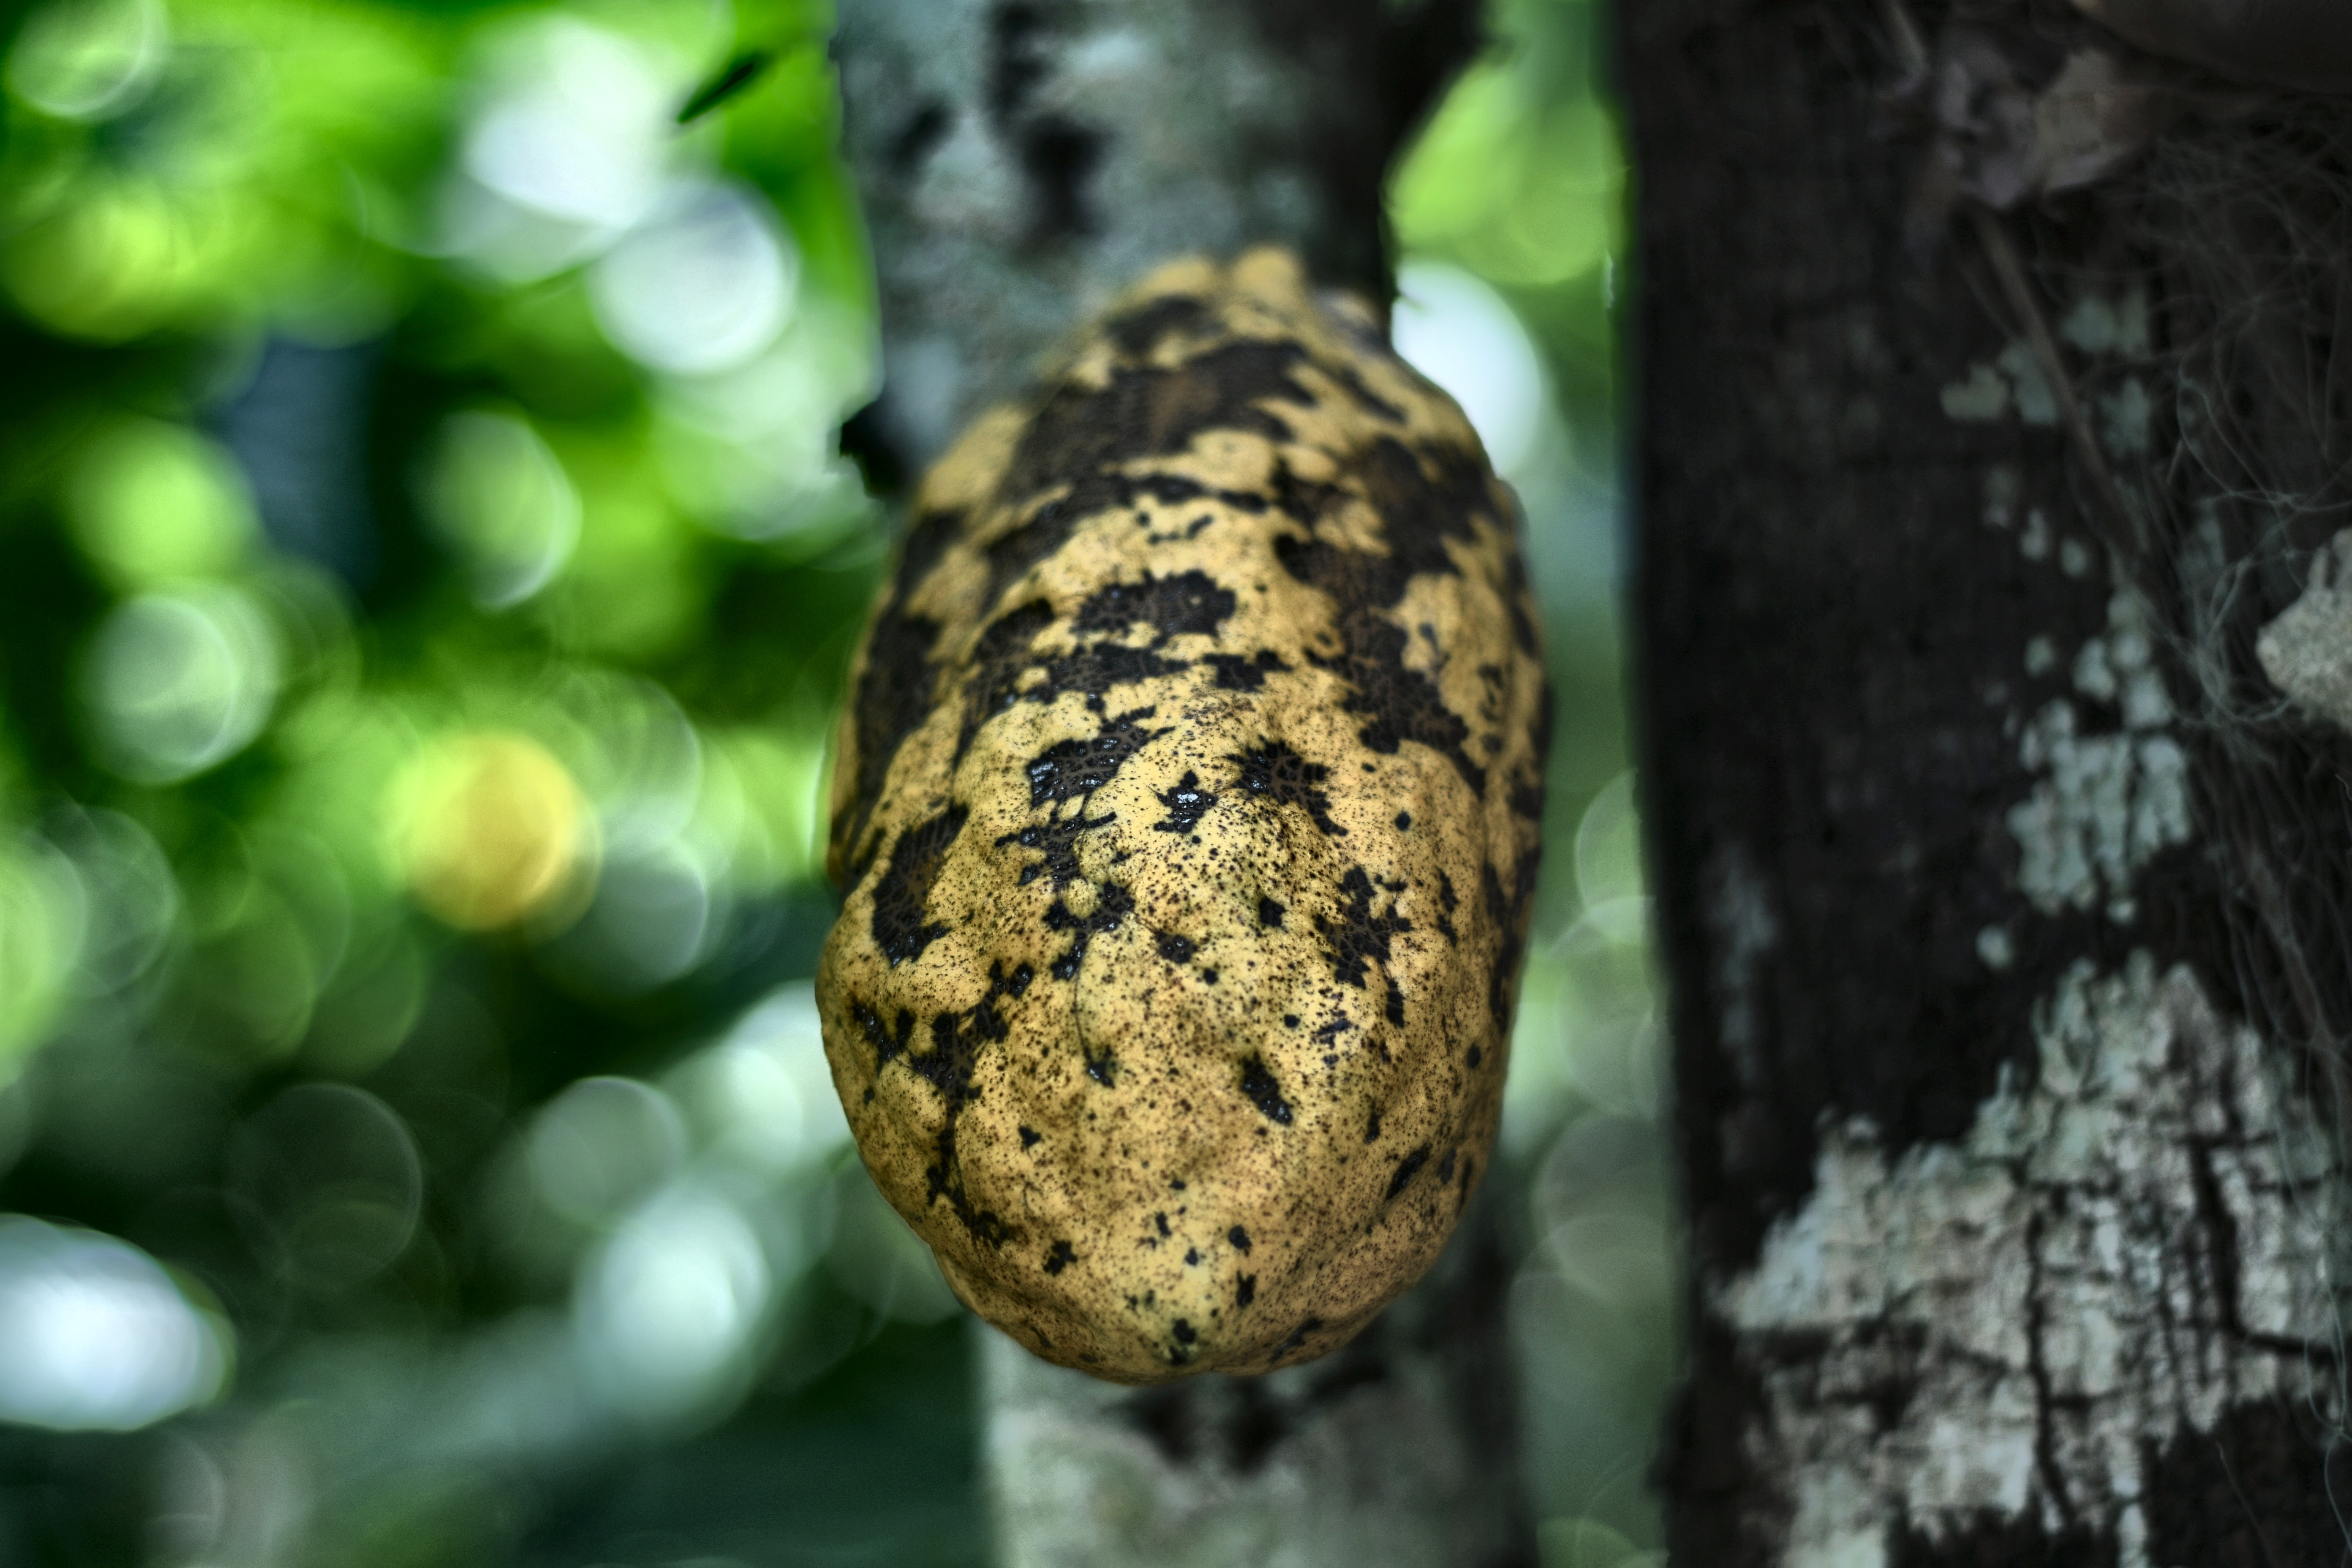
Maturity: mature
Variety: Guiana